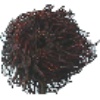
Label: Rambutan 1